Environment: lab
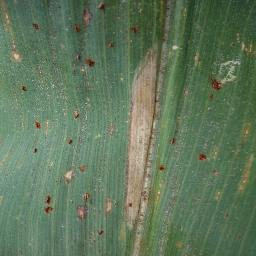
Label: northern_corn_leaf_blight